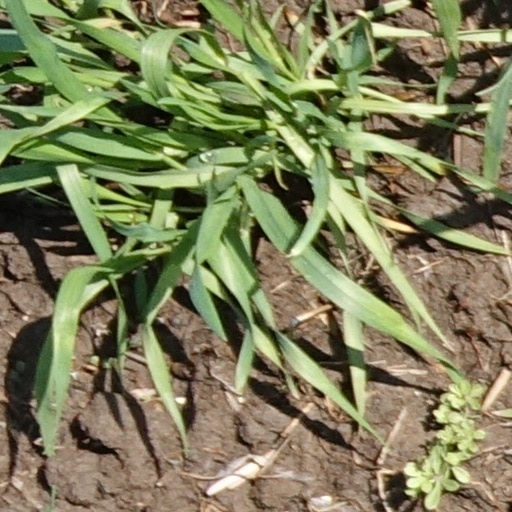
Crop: wheat